Reggie Sanders

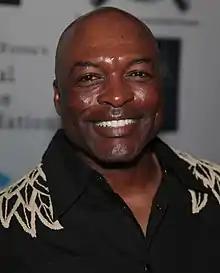
Sanders in 2017

Reginald Laverne Sanders (born December 1, 1967) is an American former right fielder in Major League Baseball. He batted and threw right-handed. He played professionally with the Cincinnati Reds, St. Louis Cardinals, Pittsburgh Pirates, Atlanta Braves, San Francisco Giants, San Diego Padres and Kansas City Royals, and was a member of the Arizona Diamondbacks' 2001 World Series championship over the New York Yankees. Sanders possessed both power and speed and is one of eight MLB players to record over 300 home runs and over 300 steals.